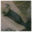
Label: otter